Sinking ships for wreck diving sites

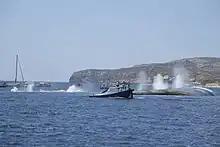
Scuttling of MT "Hephaestus" off Xatt l-Aħmar, Gozo, Malta on 29 August 2022

The preparation phase usually removes a significant amount of weight, so the ship floats higher in the water than normal. This may make it necessary to stabilise the vessel by filling some compartments with water as makeshift ballast tanks to prevent excessive rolling in port or during towing. The ship is towed to the sinking location, usually in waters shallow enough to allow access by numerous divers, but deep enough to be relatively unaffected by surface weather conditions. The ship is usually scuttled using shaped explosives, in a controlled demolition. The holes may be blown so that the heavier engine room and stern floods first, then the rest of the hull. The aim is to sink the ship in an upright position.